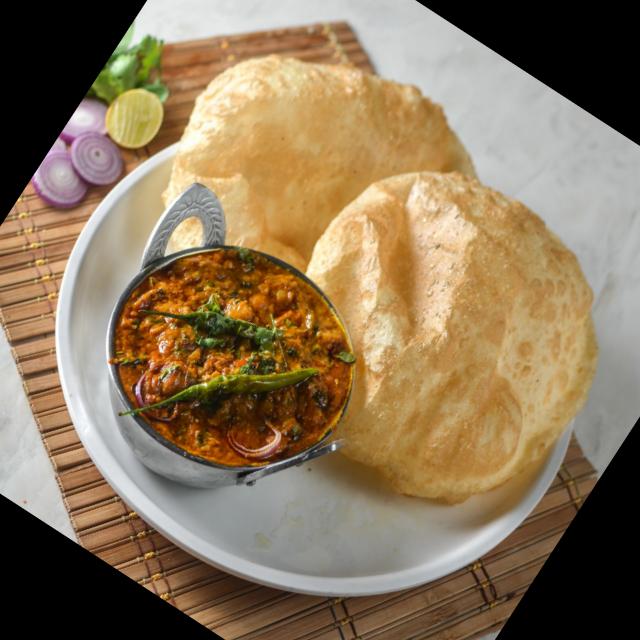
Dish: chole_bhature